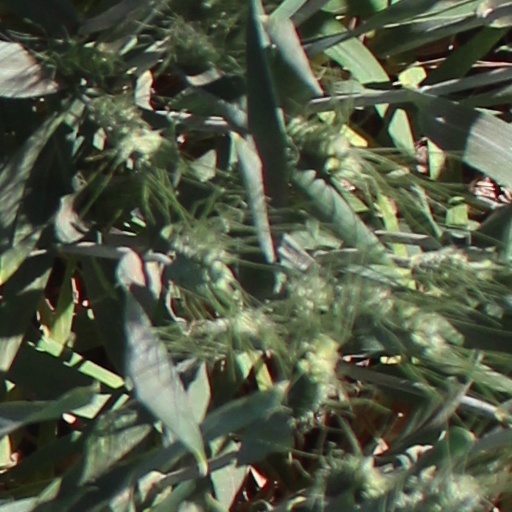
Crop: wheat